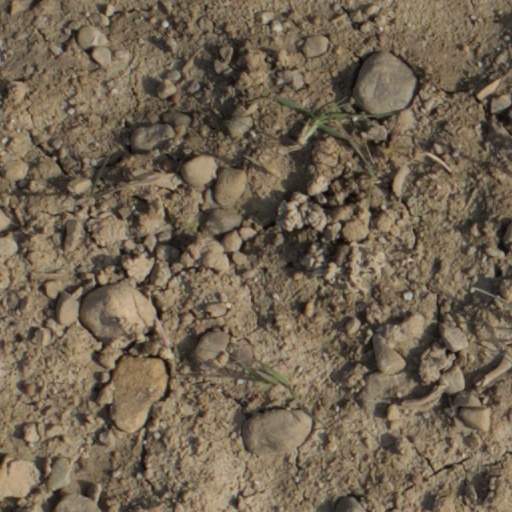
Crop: wheat